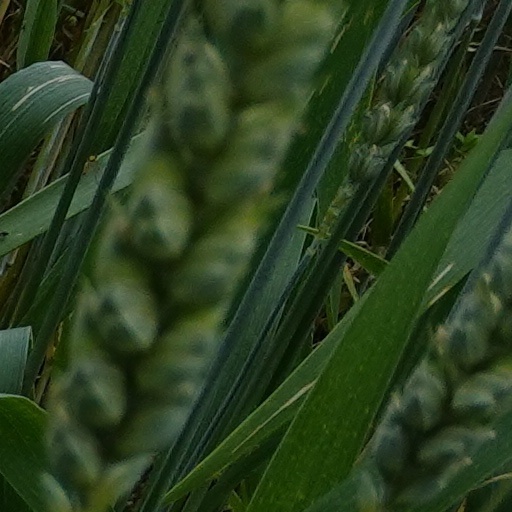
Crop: wheat